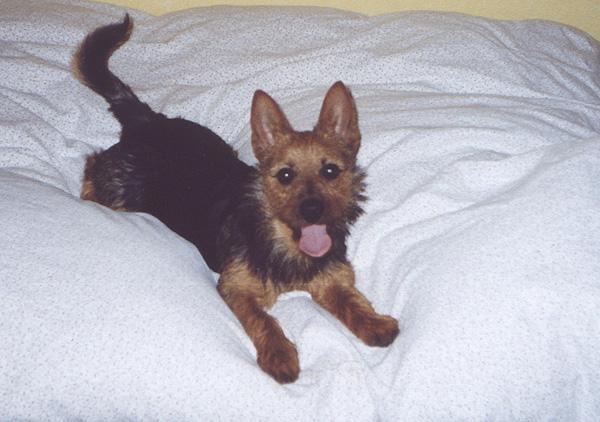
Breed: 202-n000020-Australian_terrier